2016 Katie tornado

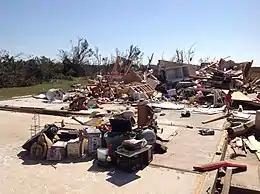
EF4 damage to a home in Katie

The tornado caused large and erratic swaths of EF0, EF1 and EF2-level damage to trees, where large trunks were snapped or, in some cases, completely debarked. Multiple manufactured homes were hit by the tornado, one of which was completely destroyed. Although the tornado retained mainly EF1-EF3 intensity, it did produce a pocket of EF4 damage to a home that was destroyed, and its foundation was left exposed and swept clean of debris. Economic losses from the tornado totaled an estimated ~$1,000,000 (2016 USD). Although the tornado was initially rated a high-end EF3, it was later upgraded to an EF4.